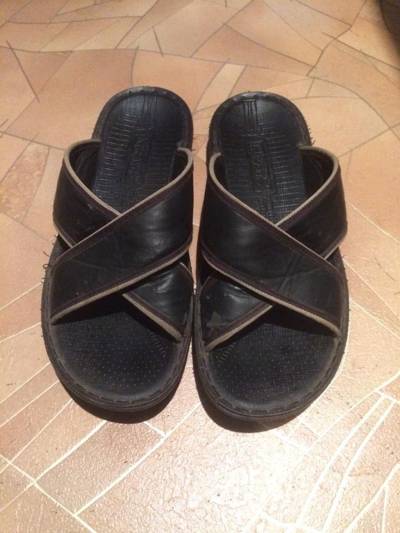
Waste category: shoes